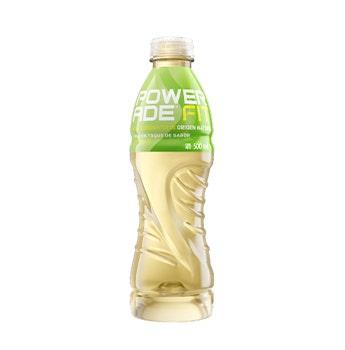
A Powerade Fit grape mint flavor in a 500-milliliters plastic bottle